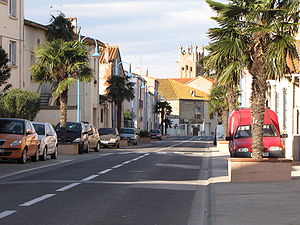
Villelongue-de-la-Salanque
Villelongue-de-la-Salanque er en by og kommune i departementet Pyrénées-Orientales i Sydfrankrig.